Ellery Queen

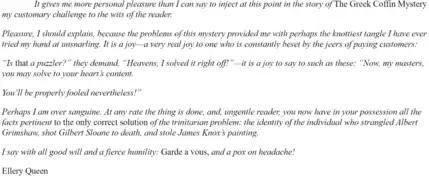
"Challenge to the Reader" in "The Greek Coffin Mystery"

In many earlier books like "The Greek Coffin Mystery" and "The Siamese Twin Mystery", multiple solutions to the mystery are proposed, a feature that also showed up in later books such as "Double, Double" and "Ten Days' Wonder". Queen's "false solution, followed by the true" became a hallmark of the canon. Another stylistic element in many early books (notably "The Dutch Shoe Mystery", "The French Powder Mystery" and "Halfway House") is Queen's method of creating a list of attributes (the murderer is male, the murderer smokes a pipe, etc.) and comparing each suspect to these attributes, thereby reducing the list of suspects to a single name, often an unlikely one.